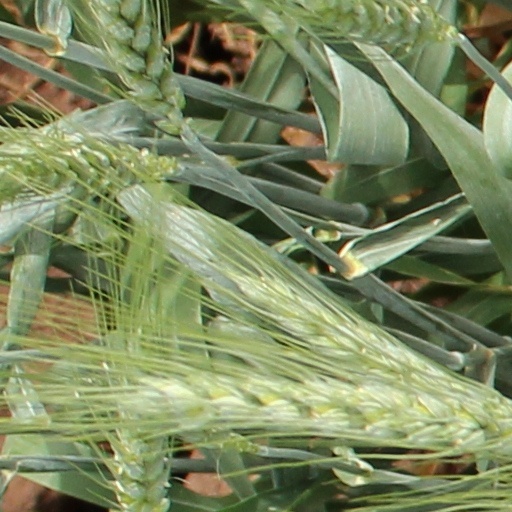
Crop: wheat